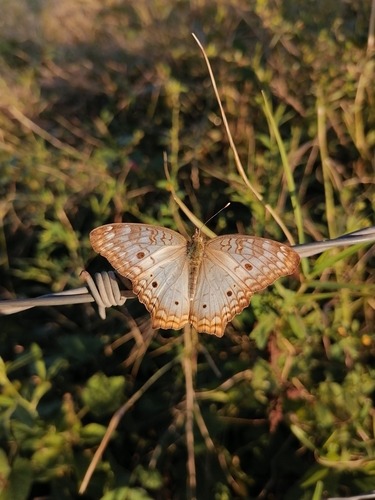
Scientific name: Anartia jatrophae
Common name: White peacock
Family: Nymphalidae
Order: Lepidoptera
Pollinator type: Primary pollinator
Habitat: Gardens, parks, and open areas
Geographic range: Southern United States to Argentina
Conservation status: Least Concern